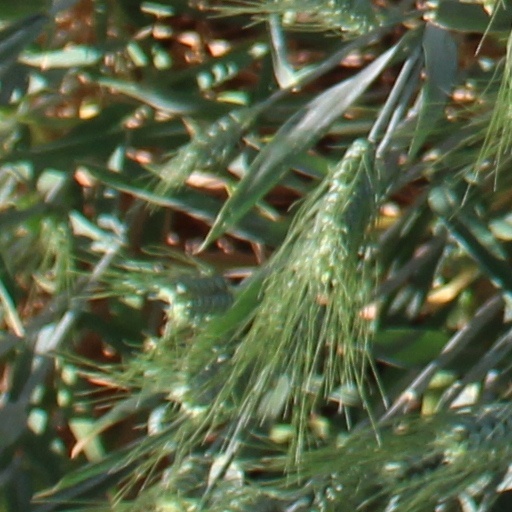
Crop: wheat